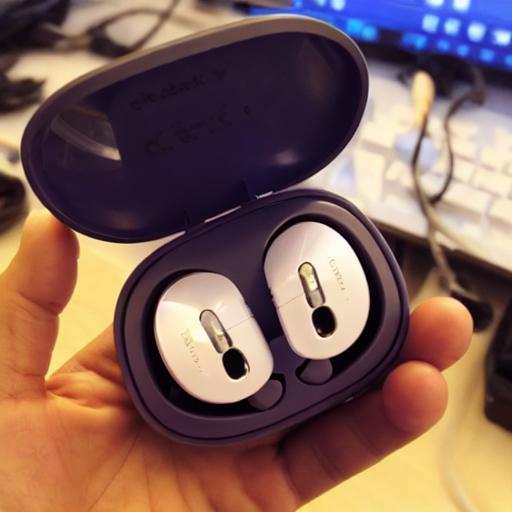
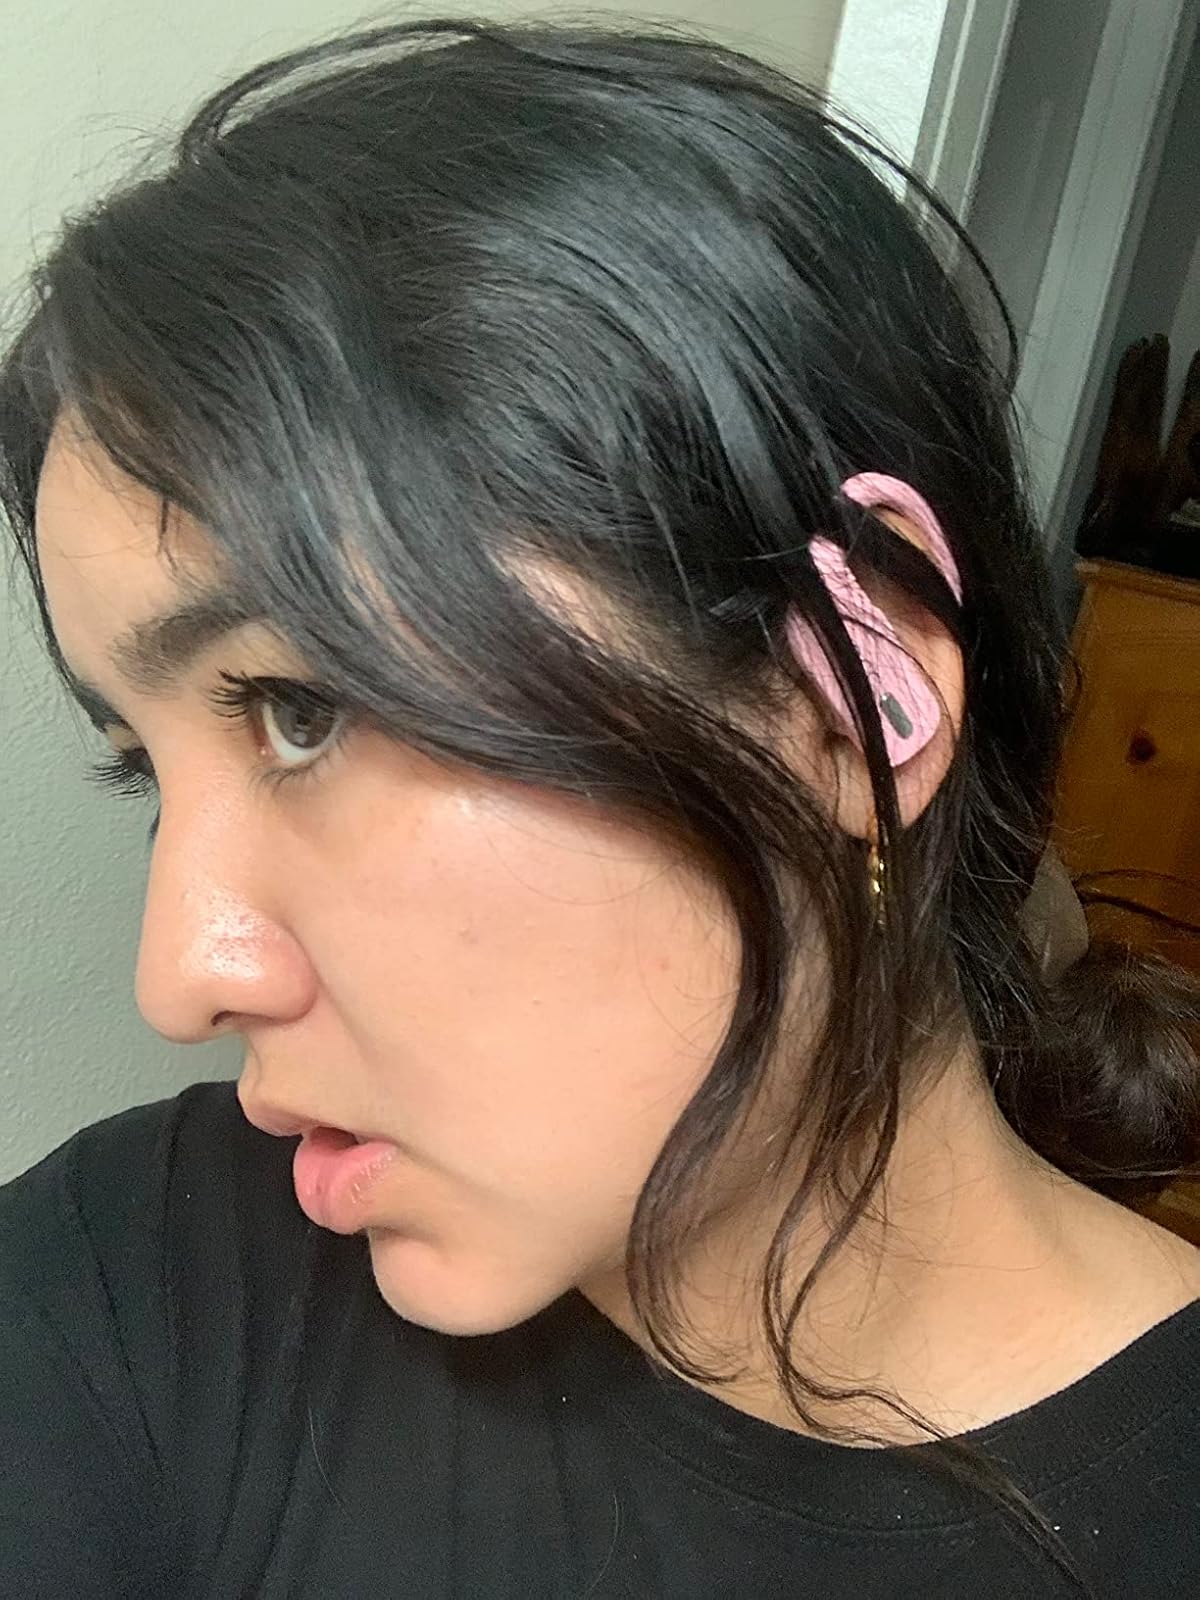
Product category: earbuds
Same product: no